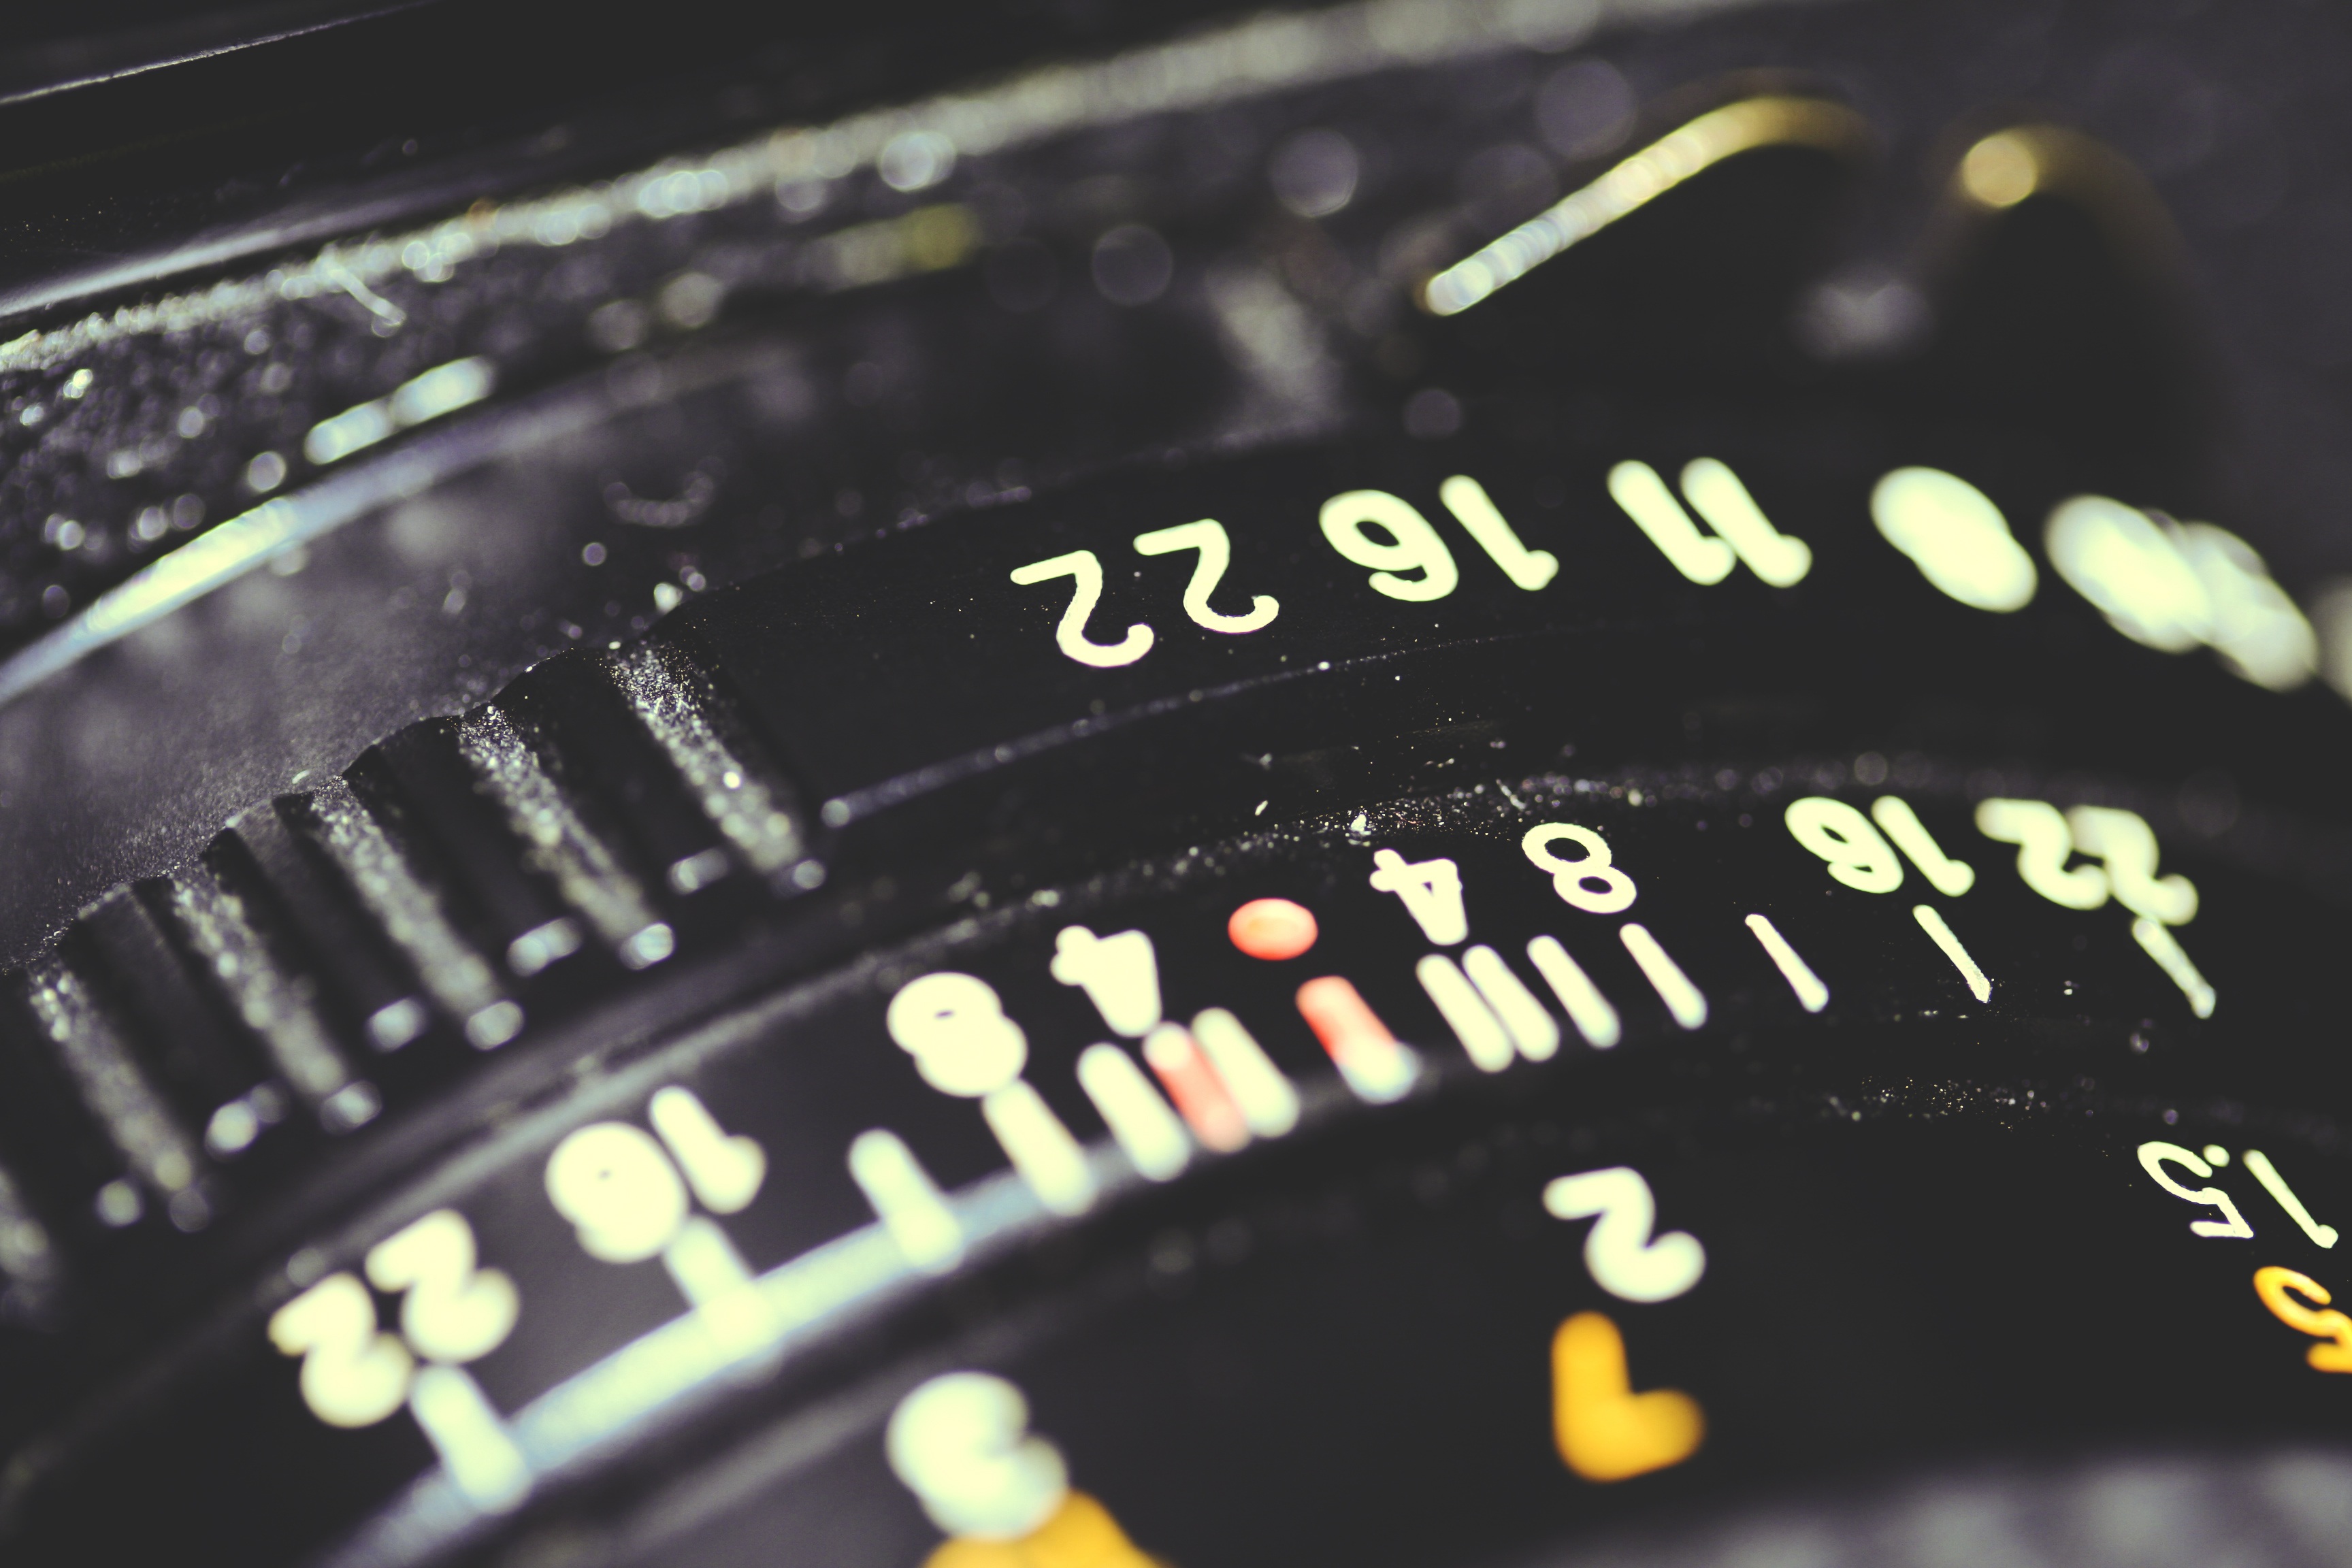
watch, hand, camera, photography, photographer, wheel, retro, old, photo, slr, lens, macro, nostalgia, black, close, tire, close up, photograph, camera lens, journalism, macro photography, retro look, rangefinder camera, focal length, photo accessories, automotive tire